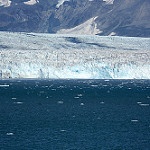
Label: glacier